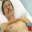
Label: man